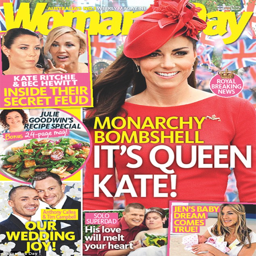
congratulations : the wedding was covered exclusively by magazine , on stands now